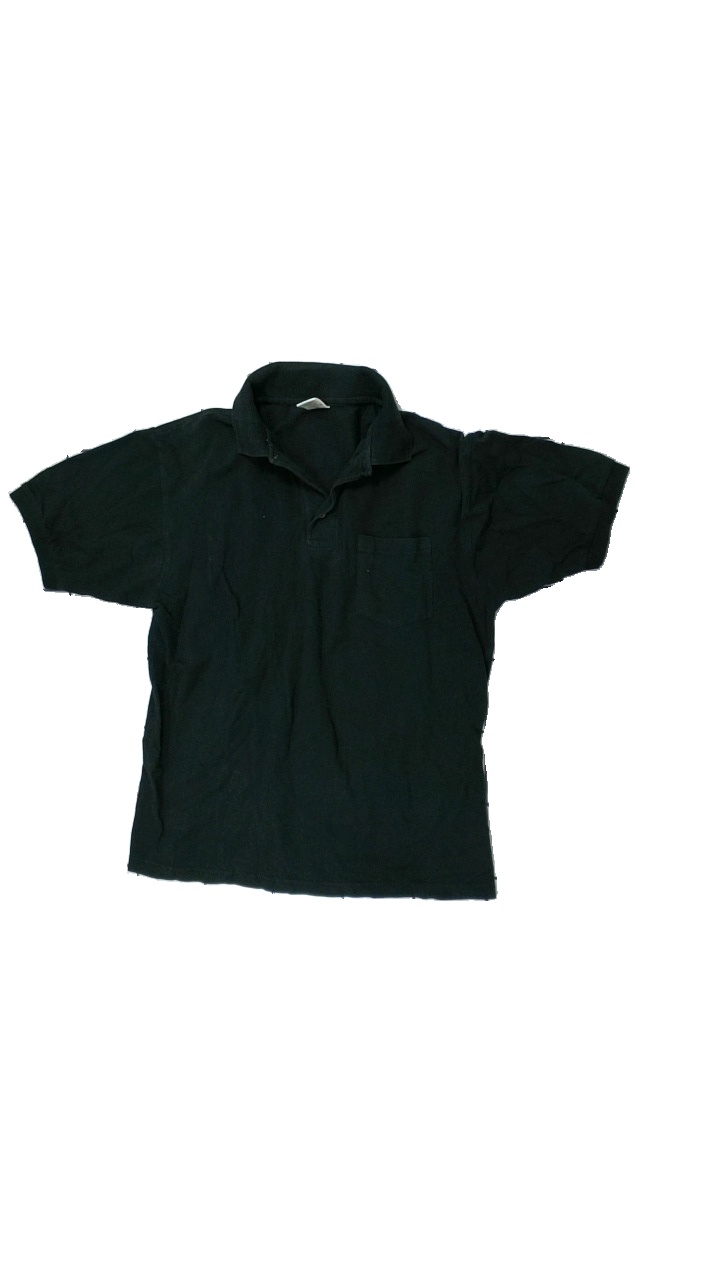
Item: T-shirt (Men)
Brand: Hanes
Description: Black t-shirt with collar
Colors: Black
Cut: Regular
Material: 100% Cotton
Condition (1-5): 4
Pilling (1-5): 5
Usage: Recycle
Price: <50